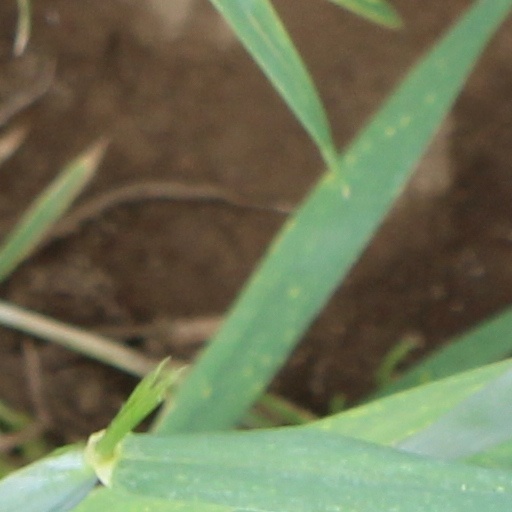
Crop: wheat